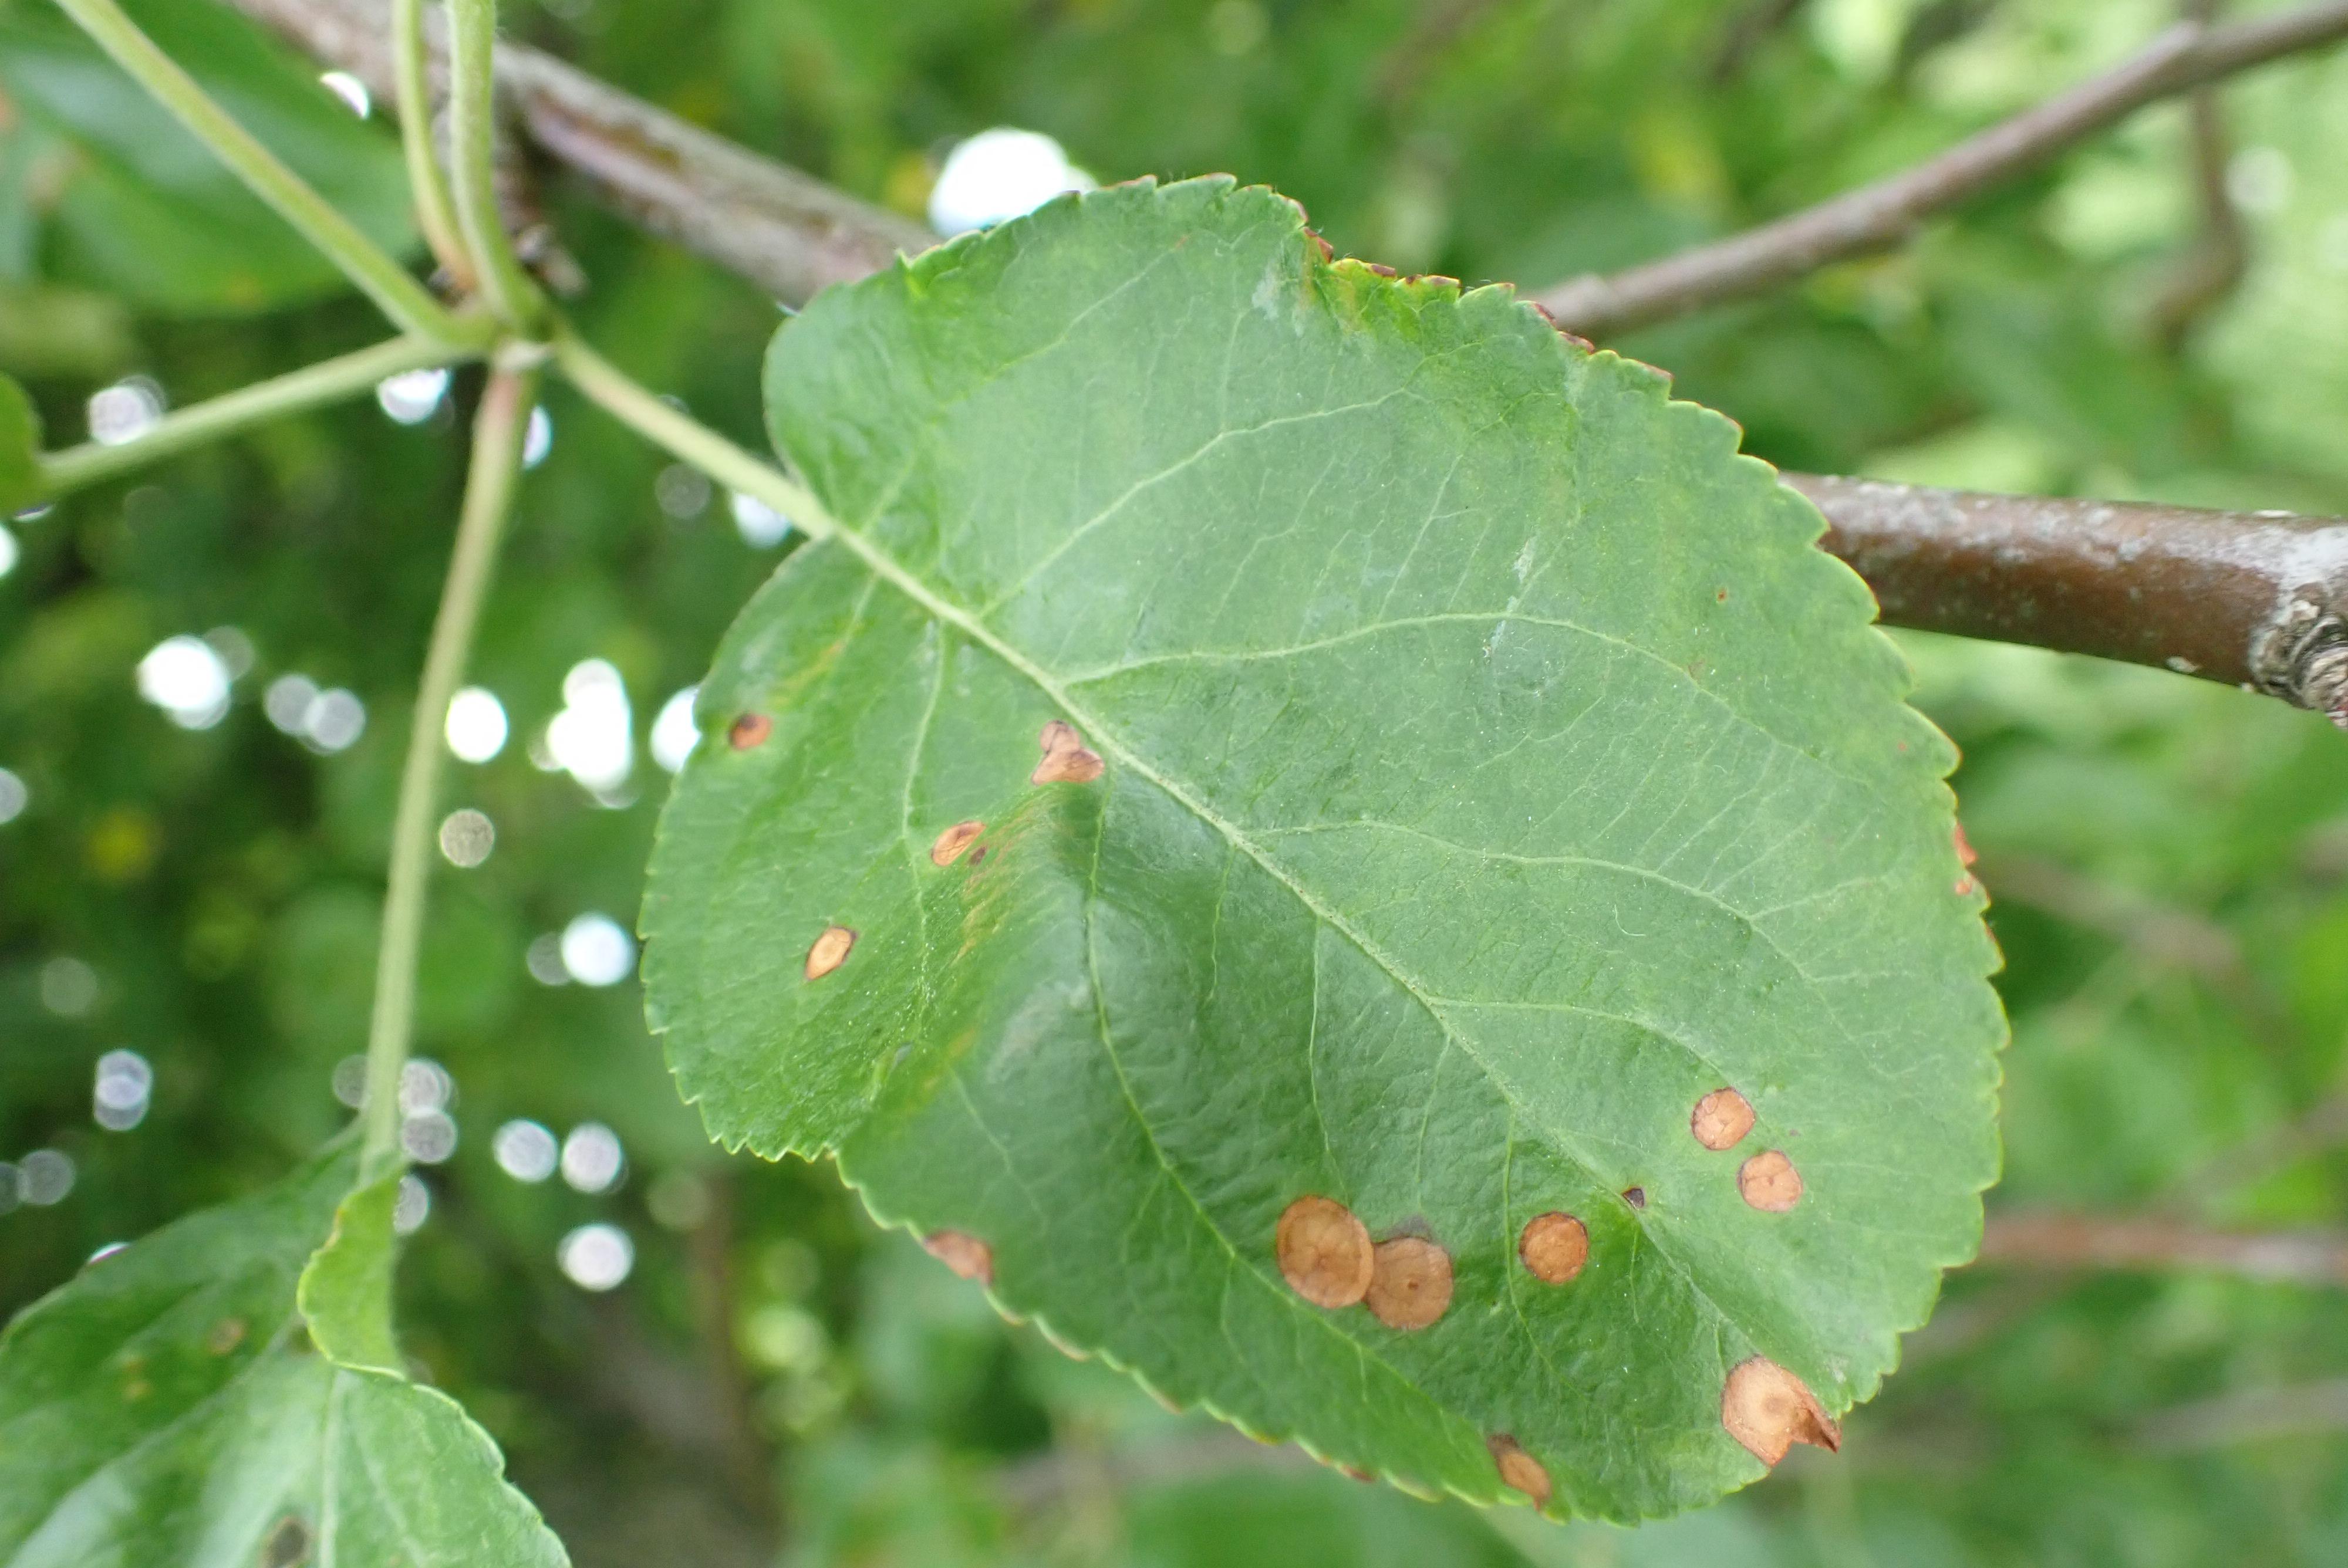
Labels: frog_eye_leaf_spot